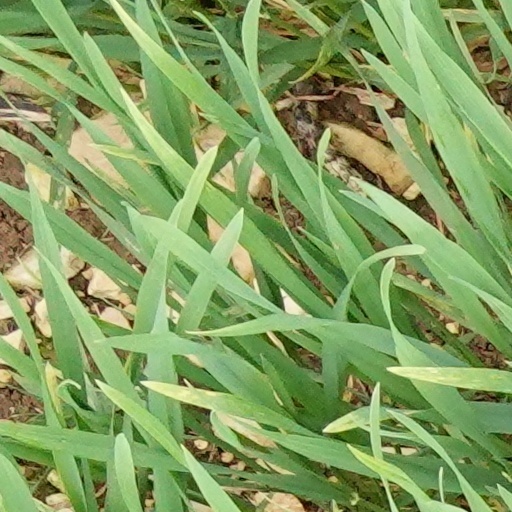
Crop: wheat